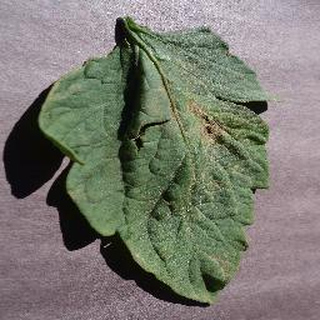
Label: tomato_early_blight